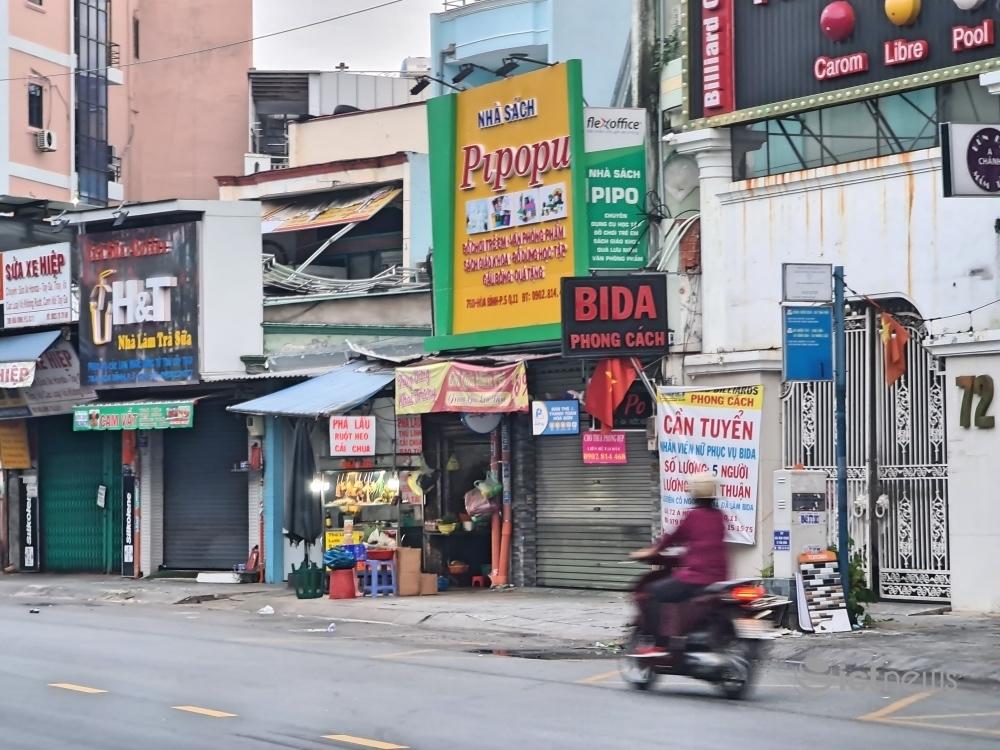
có một người đang chạy xe máy ở trên đường